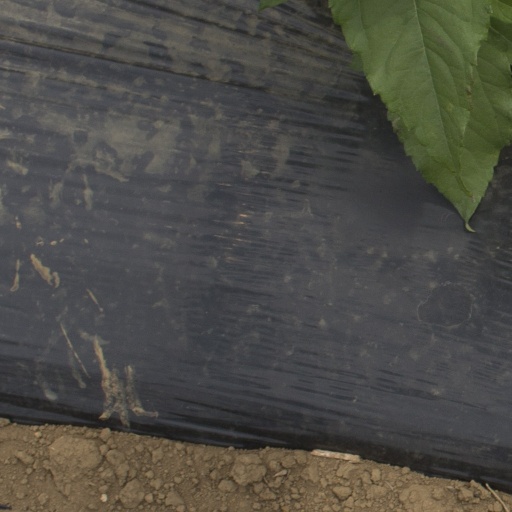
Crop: Jerusalem artichoke